Alan Longhurst

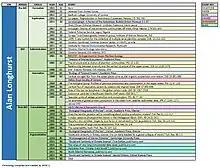
Milestones in the career of Alan Longhurst

Longhurst has published more than 80 research papers and his most recent books are "Ecological Geography of the Sea" (1st edition 1998, 2nd edition 2007) and "Mismanagement of Marine Fisheries" (2010). He has also written on "Doubt and Certainty in Climate Science" from a personal perspective. After retirement in 1995, he and his wife Françoise opened and operated Galerie l'Acadie, a not-for-profit gallery of contemporary art in Cajarc, France.